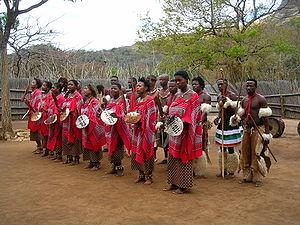
Les Nguni sont un groupe de peuples d'Afrique australe parlant les langues nguni.
Les Swazi sont une population bantoue d'Afrique australe, vivant principalement en Afrique du Sud et au Eswatini, mais également au Mozambique. On recense plus de Swazi en Afrique du Sud qu'au Eswatini, pourtant leur terre d'origine.